The Cameron House

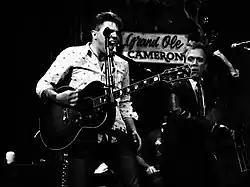
Jesse Adamson performing on the main stage in 2014

House acts at the Cameron in 2005 included The Cameron Family Singers, The DoneFors, The Countrypolitans, Run With the Kittens, The Backstabbers, and Kevin Quain and the Mad Bastards. Recent acts include The Devin Cuddy Band, The Double Cuts, Colonel Tom and The American Pour, John Borra, Big Tobacco and The Pickers, David Celia, Patrick Brealey, Ferraro, Lori Yates and Hey Stella, Doug Paisley, Jay Swinn, and David Baxter.